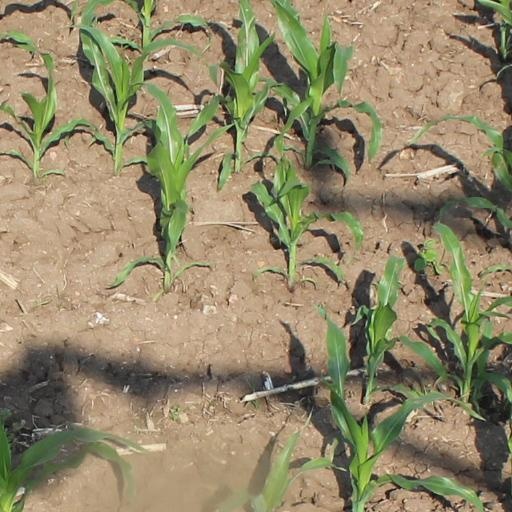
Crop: maize; corn